Shimoyamamura Station

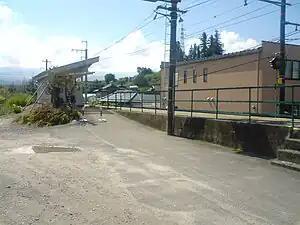
Shimoyamamura Station in June 2008

is a railway station on the Iida Line in Iida, Nagano Prefecture, Japan, operated by Central Japan Railway Company (JR Central).